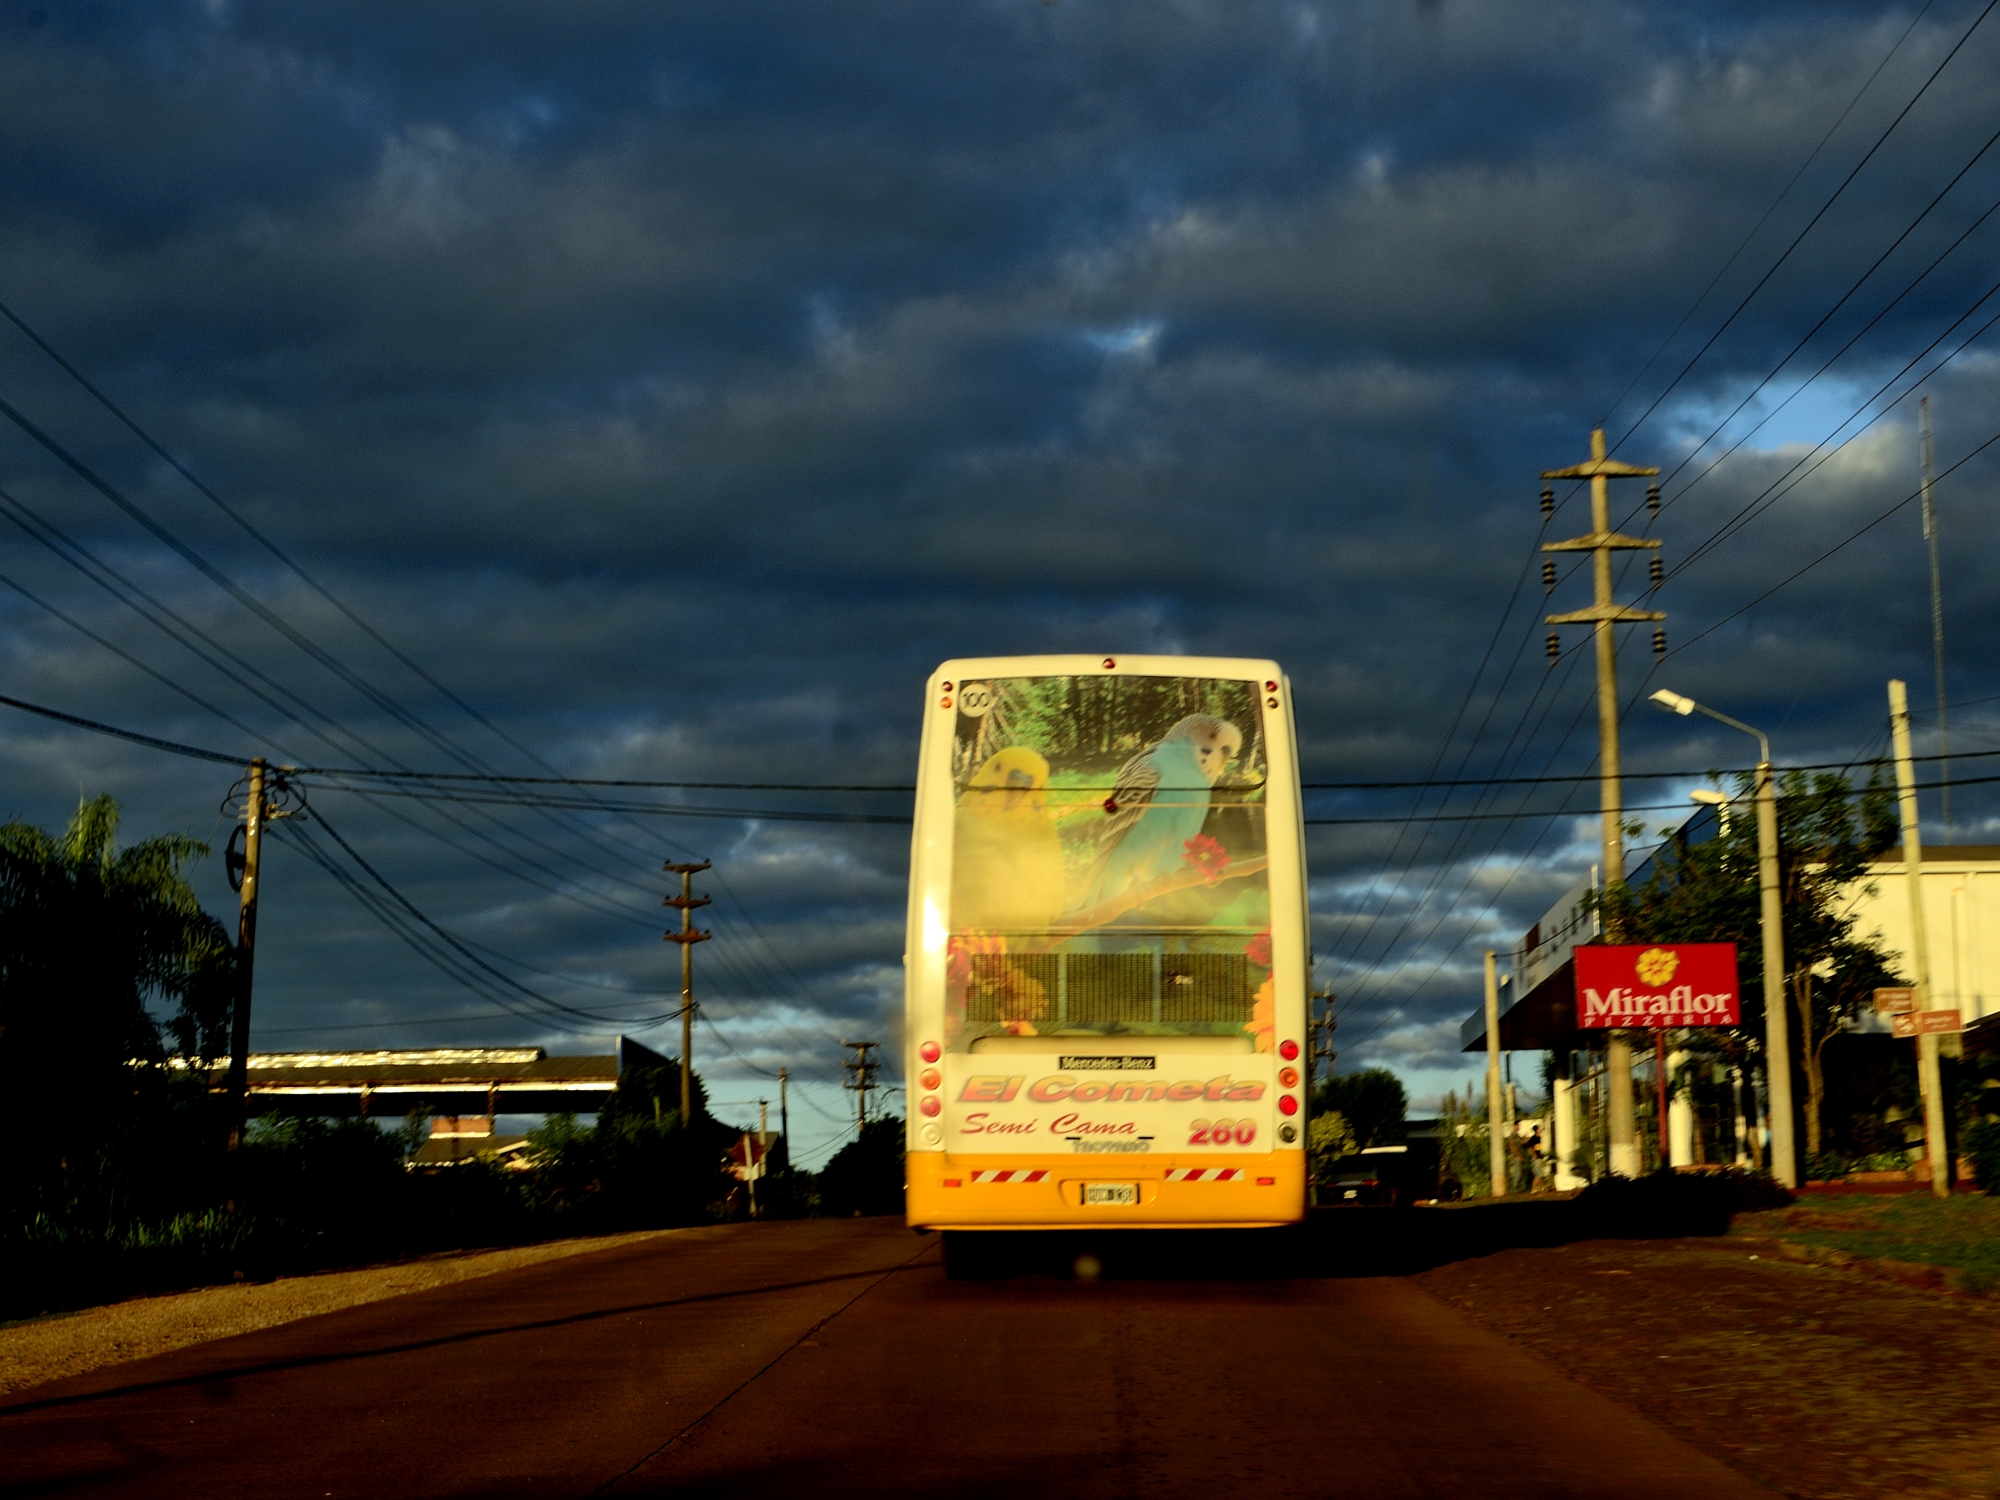
light, cloud, sky, sunset, road, skyline, night, morning, cityscape, dusk, evening, lighting, pajaro, cielo, nube, misiones, colectivo, cotorra, screenshot, urban area